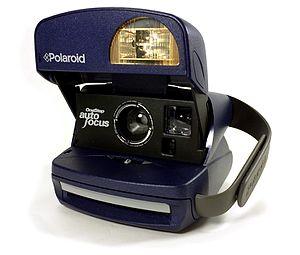
Polaroid OneStep Autofocus SE appareil photo instantané, faite au Royaume-Uni circa 1997